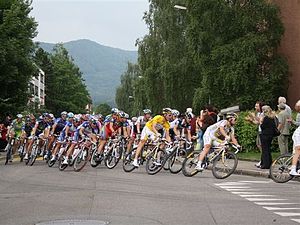
Tour de Suisse 2010
Feltet på 4. etape. Tony Martin i gul førertrøje
Tour de Suisse 2010 var den 74. udgave af cykelløbet Tour de Suisse og blev afholdt i perioden 12.-20. juni 2010. Løbet begyndte med en prolog i Lugano og sluttede med en enkeltstart i Liestal.